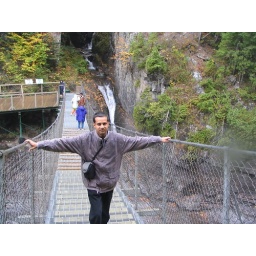
On a bridge over river